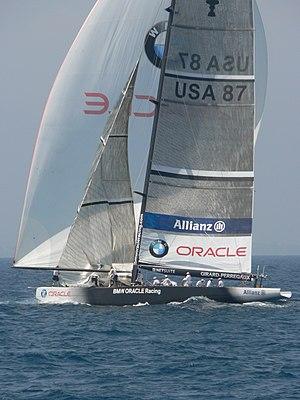
Oracle Team USA – précédemment BMW Oracle Racing et Oracle Racing – est un syndicat américain participant à la Coupe de l'America. Son fondateur est Larry Ellison, qui fit fortune avec le système de base de données Oracle. Le syndicat a remporté les coupes de l'America 2010 avec BMW Oracle - USA 17 et 2013 avec Oracle Team USA - 17, sous les couleurs du Golden Gate Yacht Club.